989 Sports Major League Baseball series

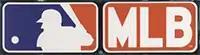
Logo used for the 2005 release of "MLB 2006" on the PlayStation 2 and the PlayStation Portable.

The MLB (Year#) series is a series of Major League Baseball video games by Sony Computer Entertainment published under their 989 Sports label. The series was originally developed by Sony Interactive Studios America, who later became 989 Studios until eventually merging into Sony Computer Entertainment America. Following the merge the games were released under the 989 Sports brand up until 2006. Following that, MLB games from SCEA were released by San Diego Studio under the "" series.